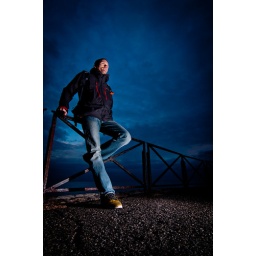
Strobist: 1 bare SB-600 on the ground at camera right. Ambient light underexposed by 1 stop.